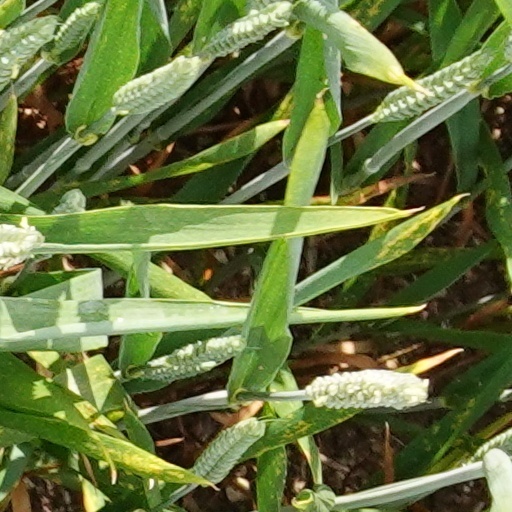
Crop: wheat